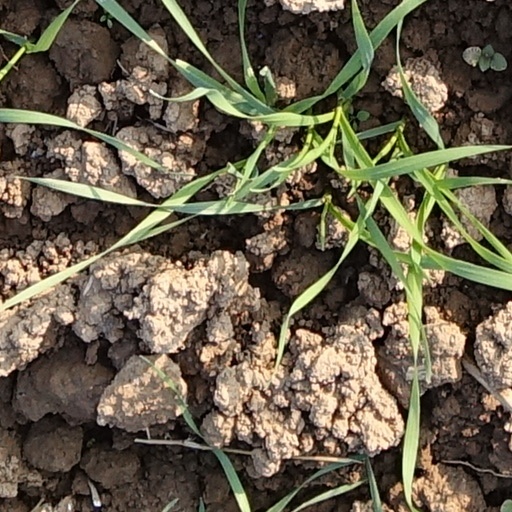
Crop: wheat